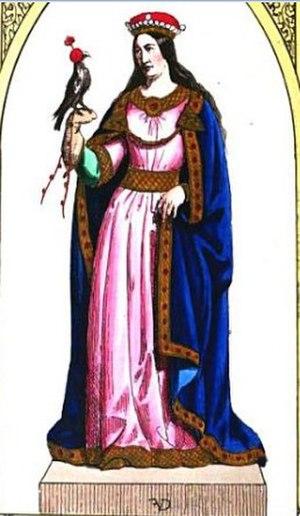
Liste des comtes de Hainaut
Cet article présente les comtesses de Flandre, qu'elles soient consorts ou souveraines.
Marguerite d'Alsace est la troisième fille du comte Thierry d'Alsace et de Sibylle d'Anjou, et la sœur du comte Philippe d'Alsace